Doedicurus

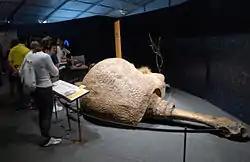
"Doedicurus" fossil in Brazil

The animal was first described by British paleontologist Richard Owen in 1847, the fifth glyptodont species described after "Glyptodon clavipes", "G. reticulatus", "G. tuberculatus" (now "Panochthus"), and "G. ornatus" (now "Neosclerocalyptus"). The type specimen was a partial tail which seemed to indicate a massive club, so Owen assigned the name "G. clavicaudatus" (the species name deriving from Latin meaning "club-tailed"). In 1874, German zoologist Hermann Burmeister classified it into its own genus as "Doedicurus clavicaudatus", the genus name deriving from Ancient Greek δοῖδυξ "pestle" and oυρά "tail".